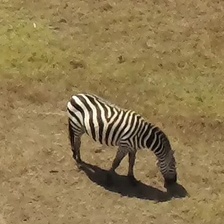
Pose orientation: right